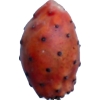
Label: cactus_fruit_red